A Private Storm

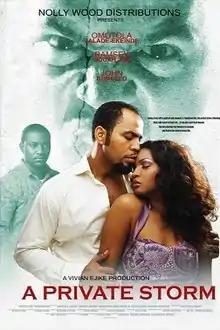
Theatrical release poster

A Private Storm is a 2010 Nigerian romantic drama film, co-directed by Lancelot Oduwa Imasuen and Ikechukwu Onyeka. It stars Ramsey Nouah, Omotola Jalade Ekeinde, Ngozi Ezeonu, Ufuoma Ejenobor and John Dumelo. It was premiered on 18 December 2010 at Four Points Hotel, Lekki.